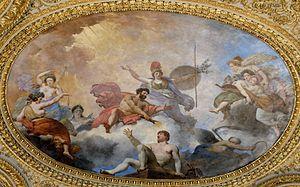
L'Homme formé par Prométhée et animé par Minerve, peint en 1802 par Jean-Simon Berthélemy, peint de nouveau par Jean-Baptiste Mauzaisse en 1826. SIgnature